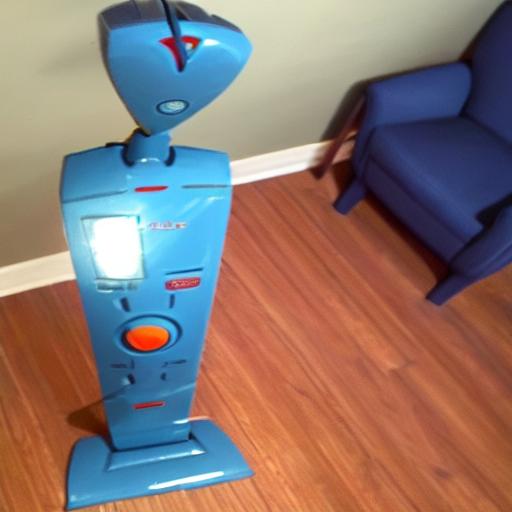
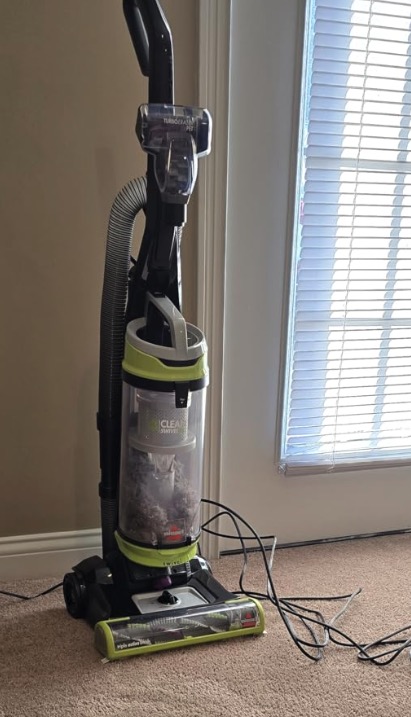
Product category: items_vacuum
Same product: no